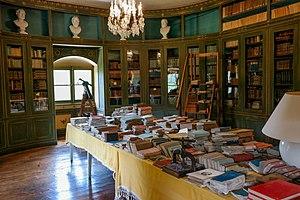
Le château de Syam ou villa palladienne ou château Carnot est une villa de style palladien du XIXᵉ siècle, à Syam, au sud de Champagnole, dans la vallée de l'Ain et de la Saine, dans le haut-Jura, en Bourgogne-Franche-Comté. Ancienne maison de maître du vaste domaine industriel des Forges de Syam voisines, la villa et son vaste parc forestier sont classés aux monuments historiques depuis le 19 mai 1994. Le patrimoine industriel des Forges de Syam est inscrit aux monuments historiques depuis le 19 octobre 1994.